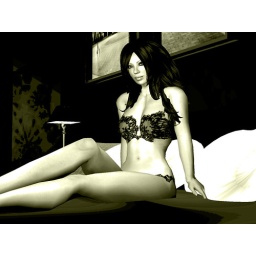
The bed shot in black and white... I love the effect but couldn't sacrifice the gorgeous chocolate color in the final one.